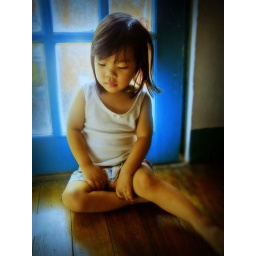
girl by the blue door